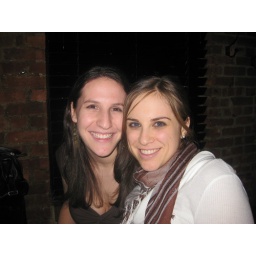
Jen and i always look so cute and sober when we're half in the bag